Nishi-Iwakuni Station

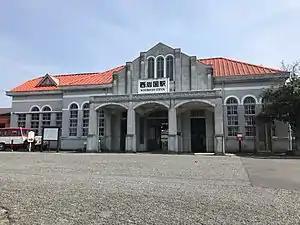
Nishi-Iwakuni Station in May 2018

is a passenger railway station located in the city of Iwakuni, Yamaguchi Prefecture, Japan. It is operated jointly by the West Japan Railway Company (JR West).